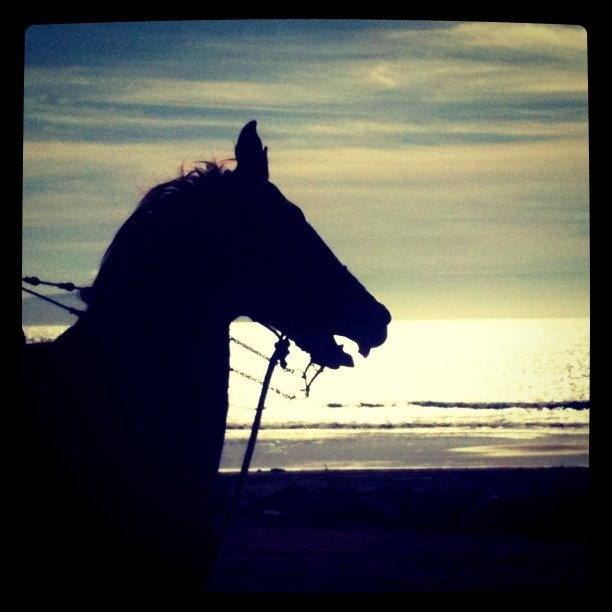
A horse is shadowed against the sky and water.
A photo of a horse on the back drop of an ocean
A silhouette of a horse is seen against the back drop of the sea.
A silhouette of a horse with the ocean background.
A horse opens his mouth while walking on the beach.